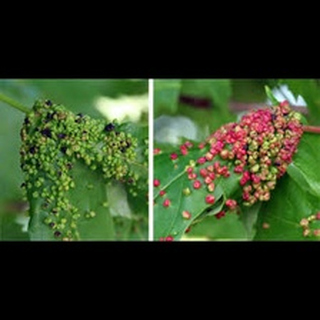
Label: wheat_mite